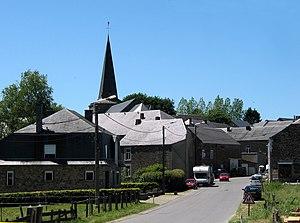
Willerzie (Belgique), la rue de Coubry.